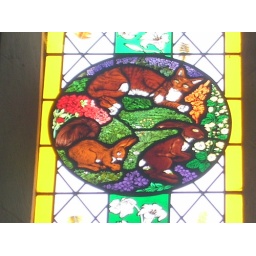
Stained-glass window in the church